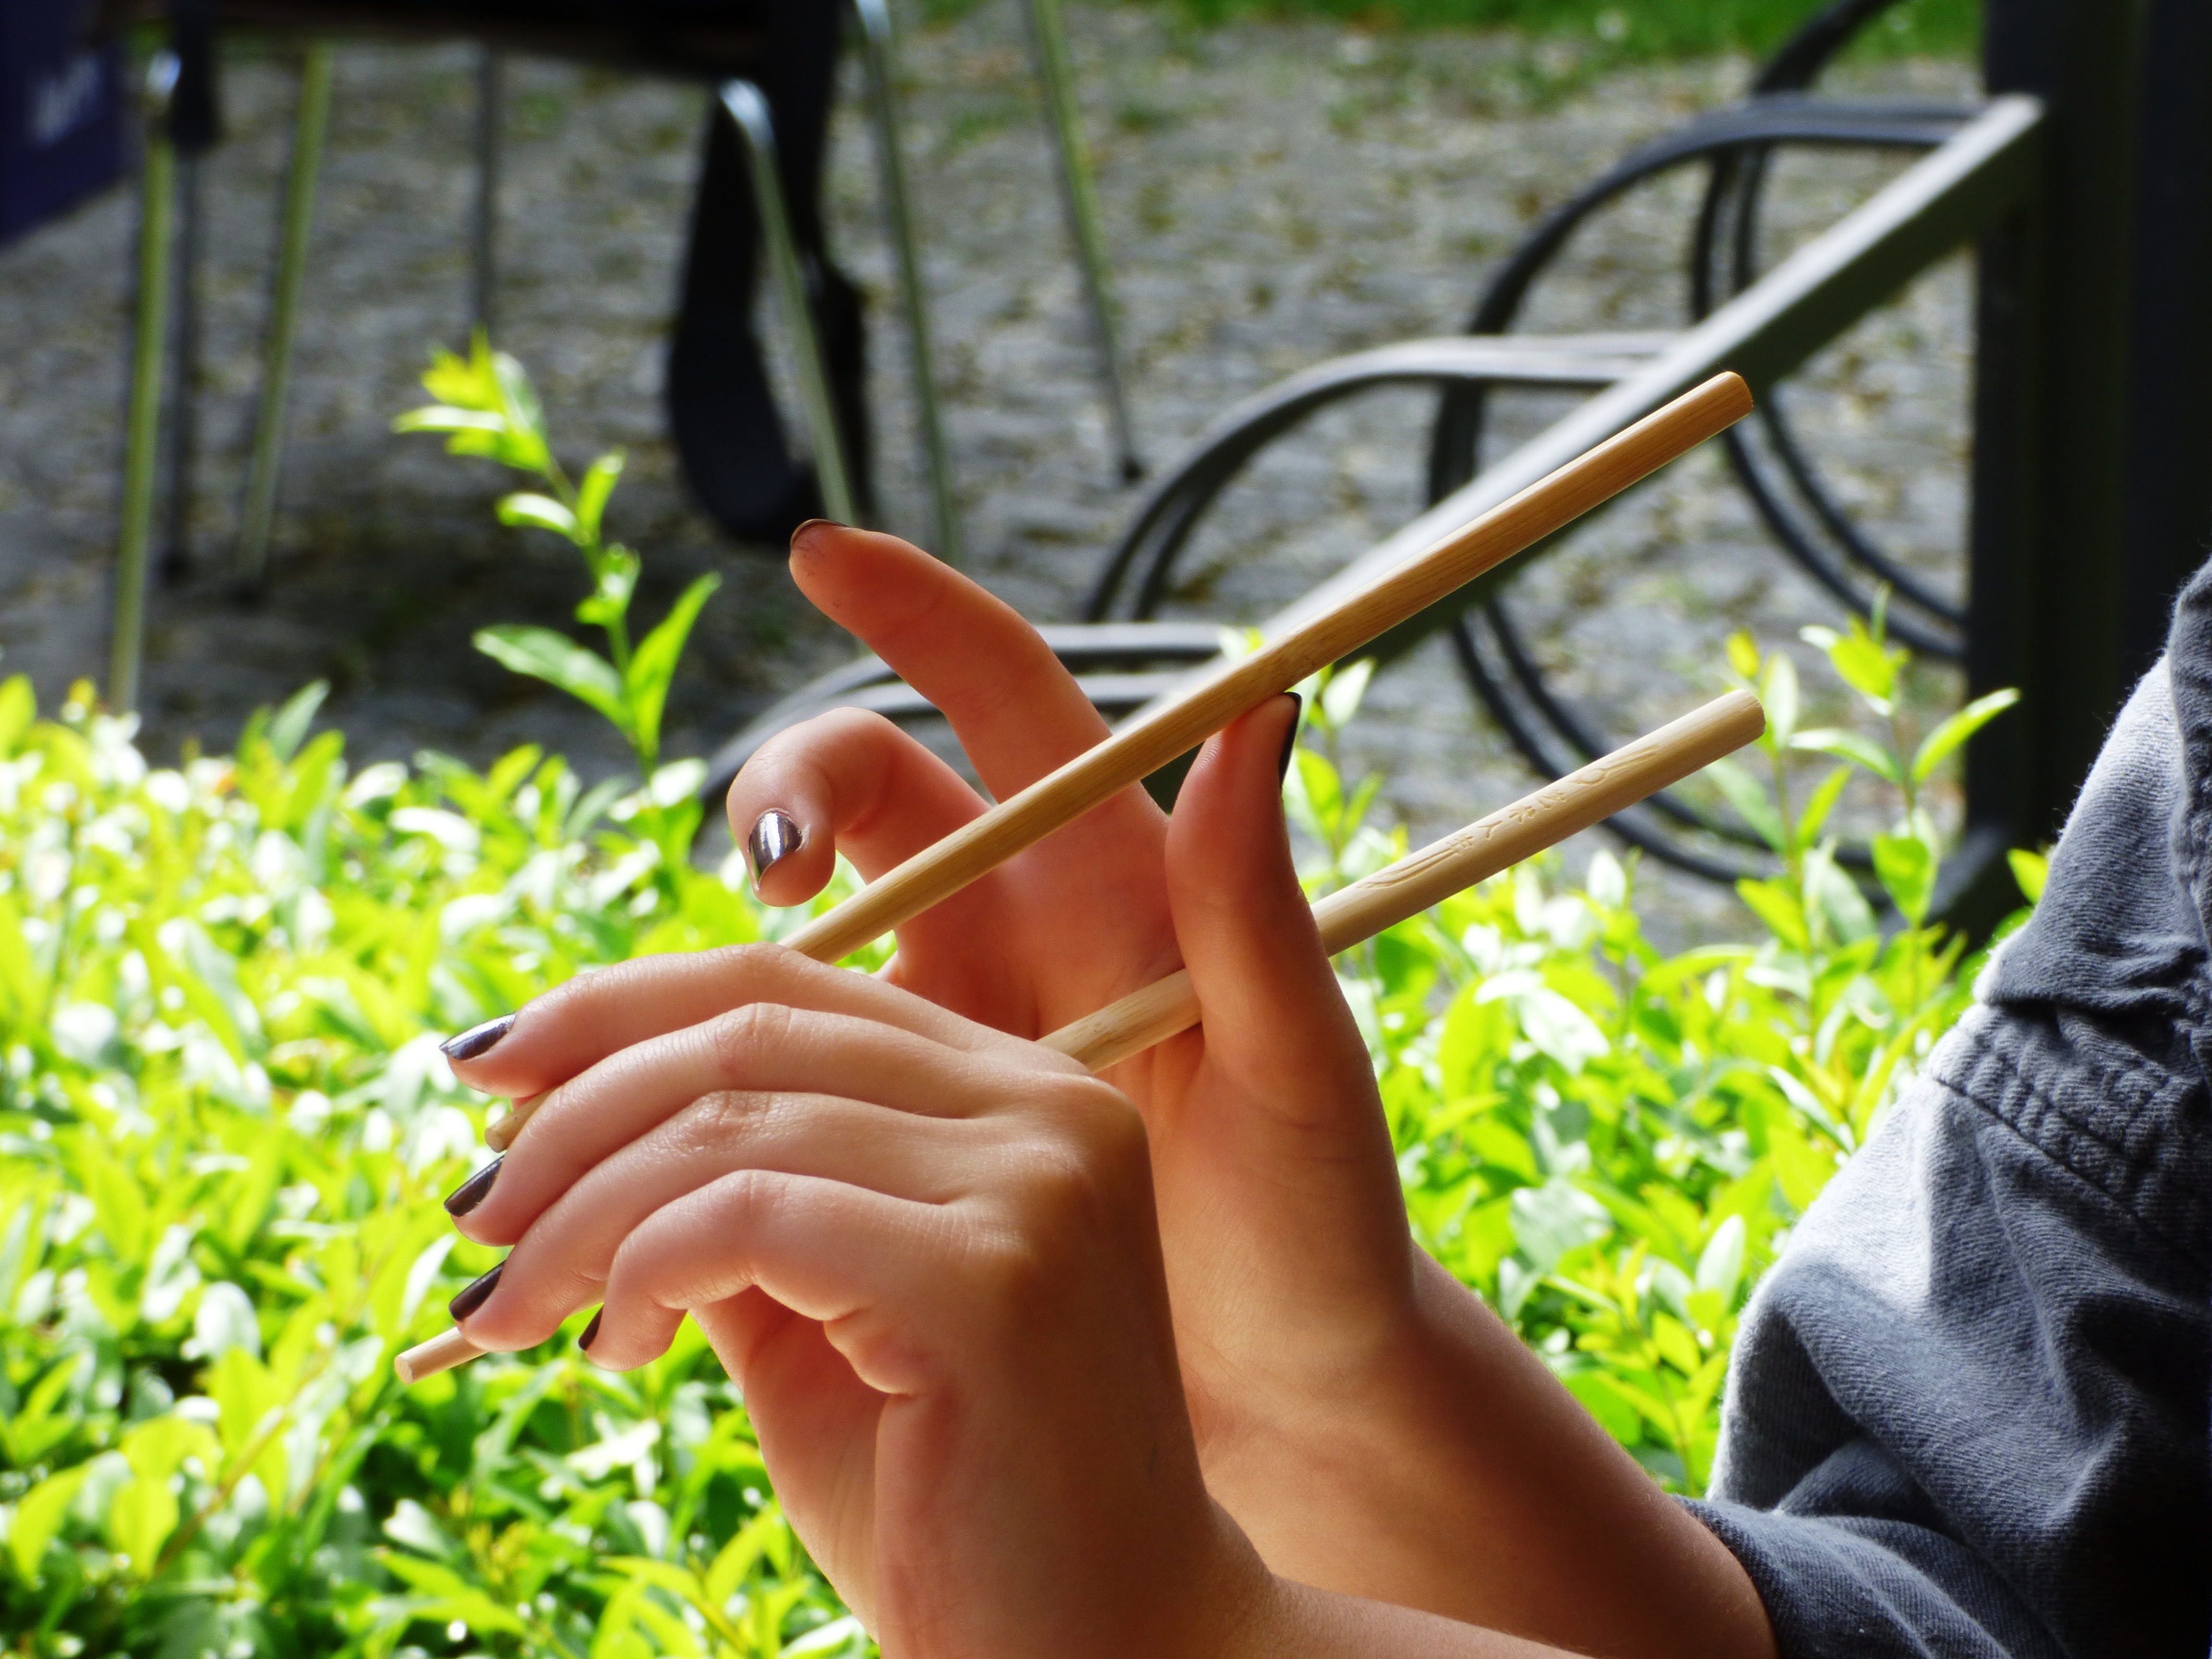
hand, grass, wood, lawn, leaf, flower, leg, spring, green, asia, japan, sushi, eating, bamboo, east, chopsticks, sensei